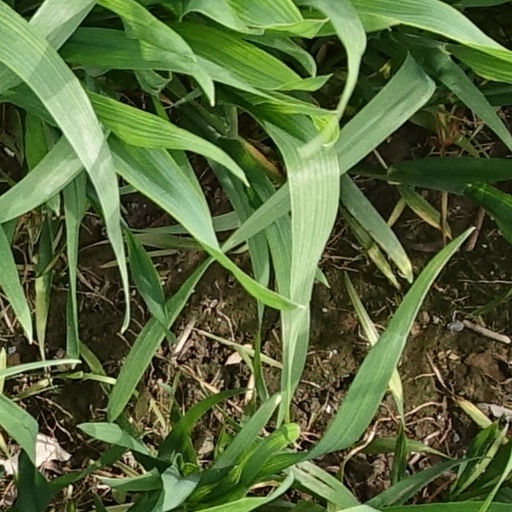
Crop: wheat